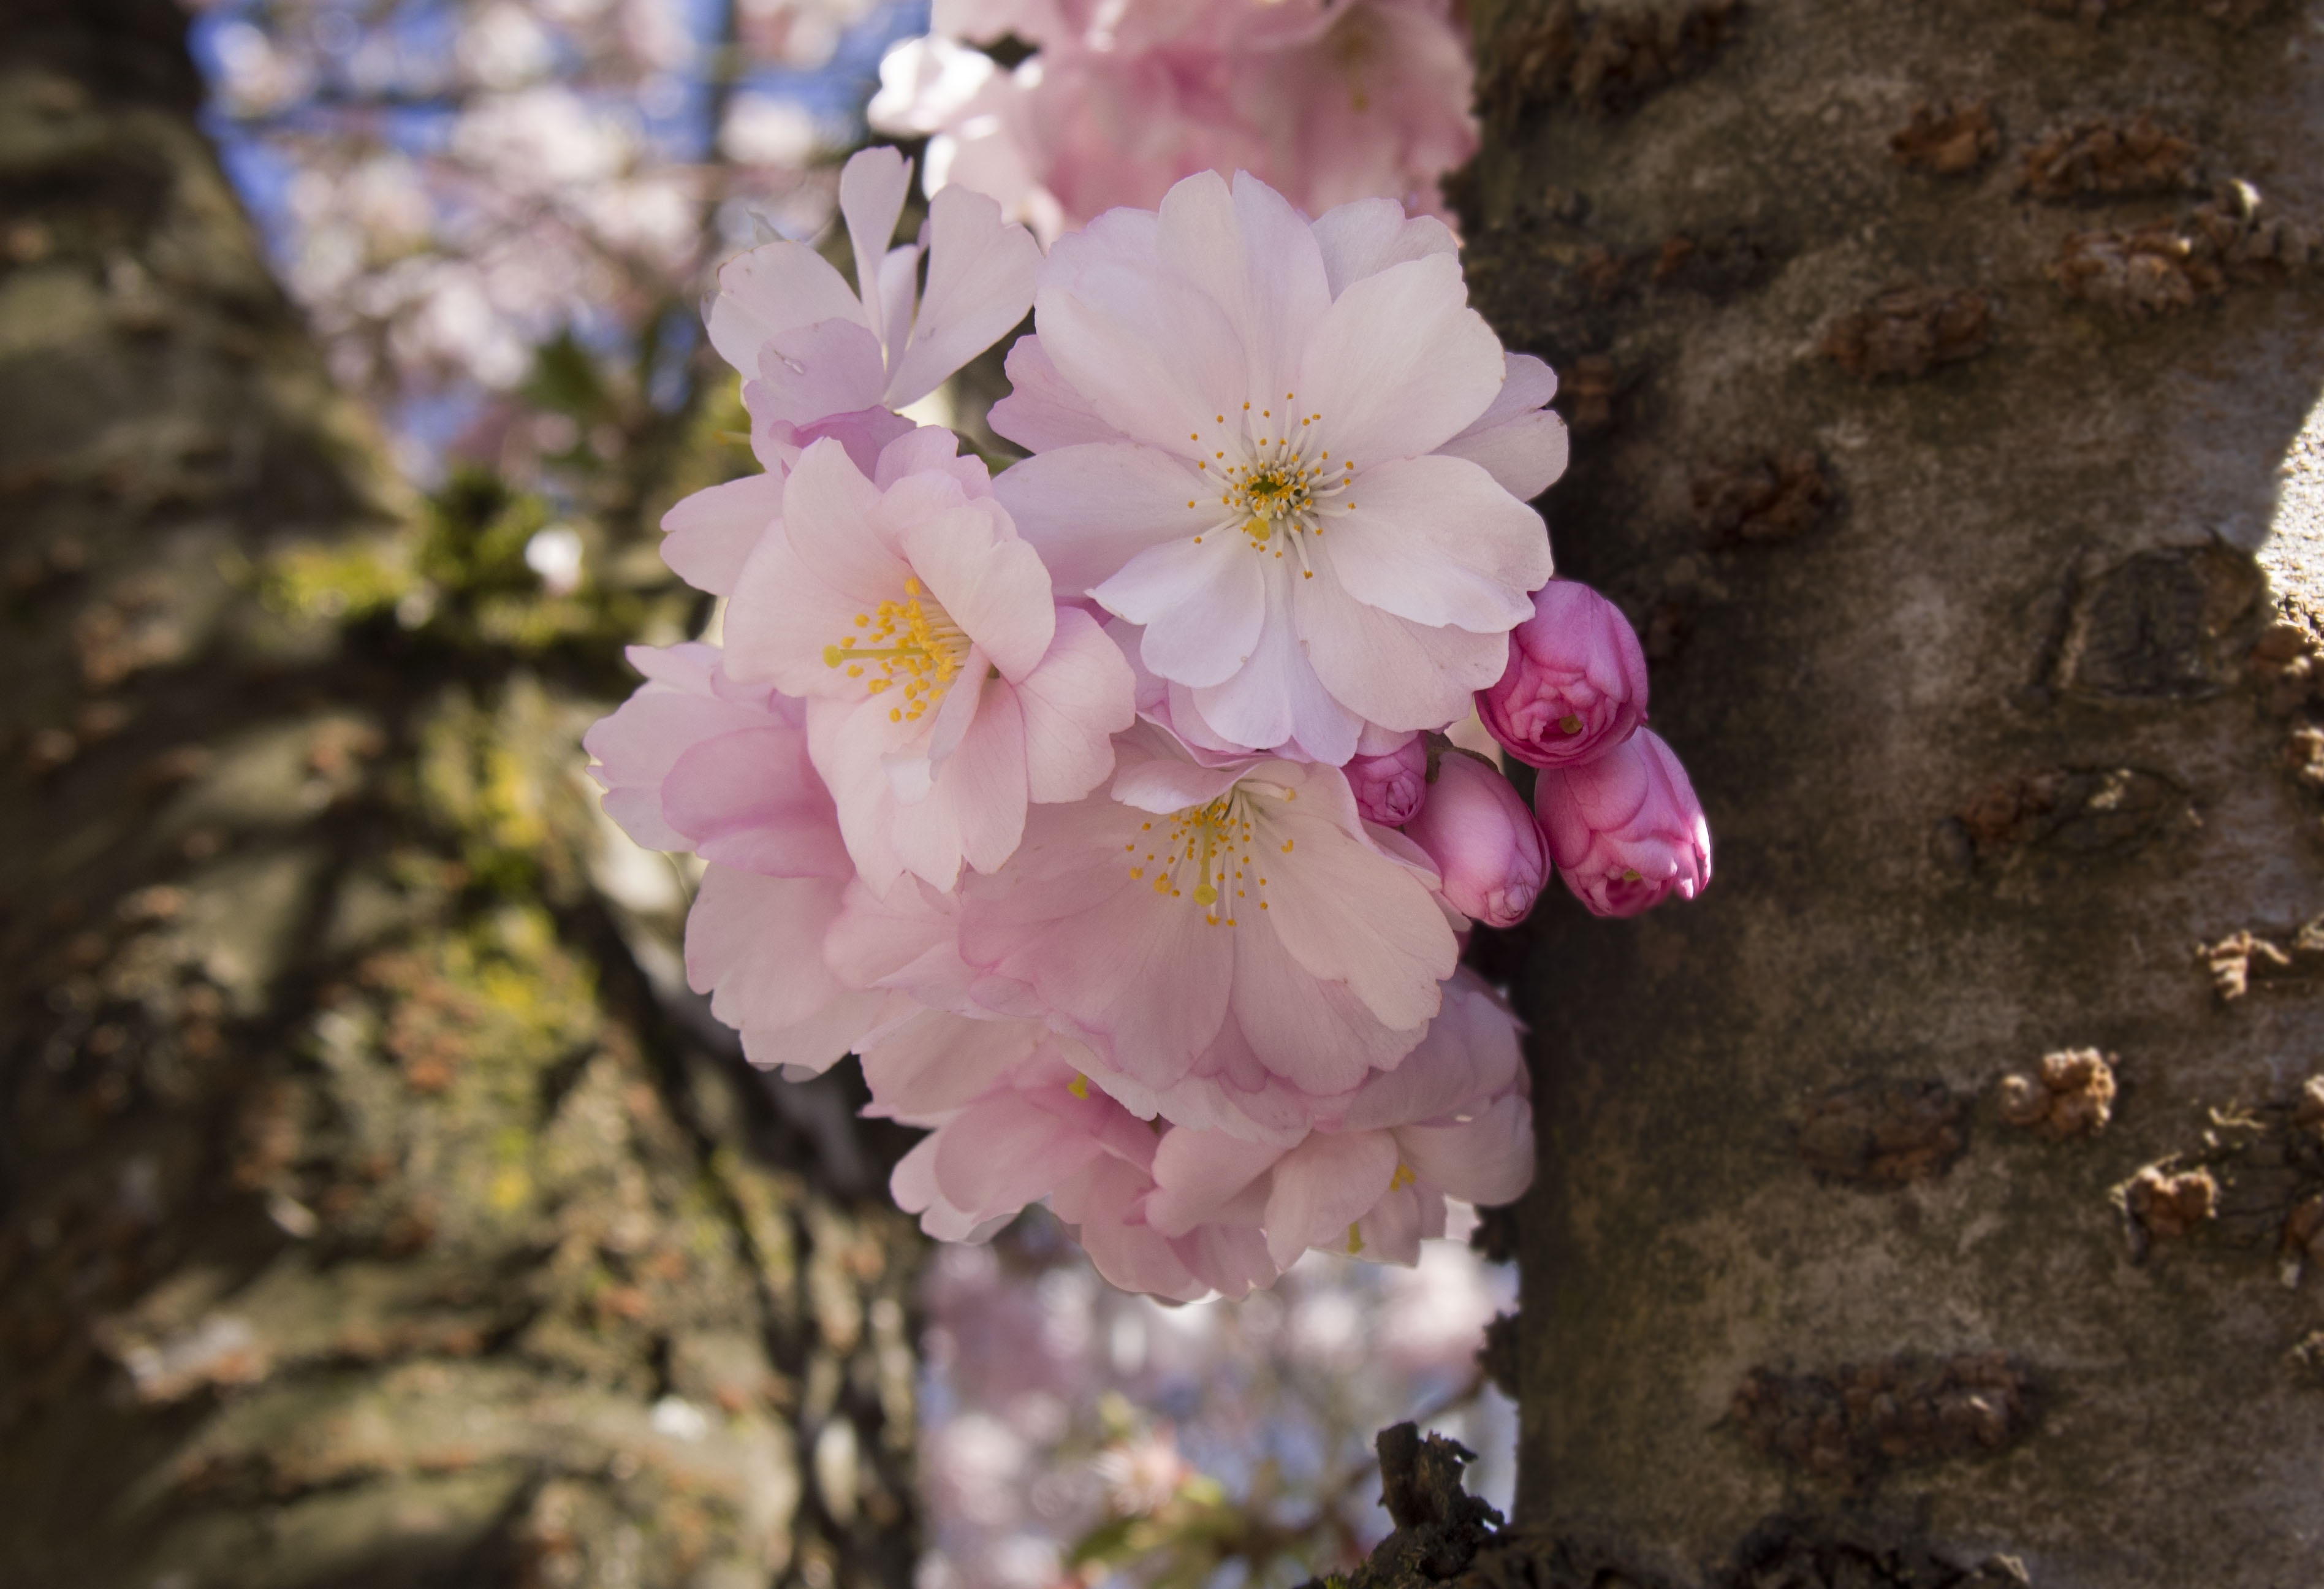
branch, blossom, plant, flower, petal, spring, produce, botany, pink, flora, season, cherry blossom, flowering plant, cherry blossoms, land plant